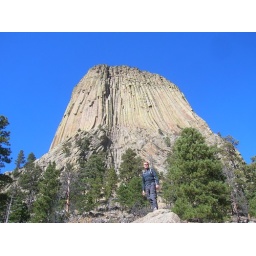
This is after the climb. Beautiful blue sky and Devils Tower. The Tower was in the Close Encounters movie.